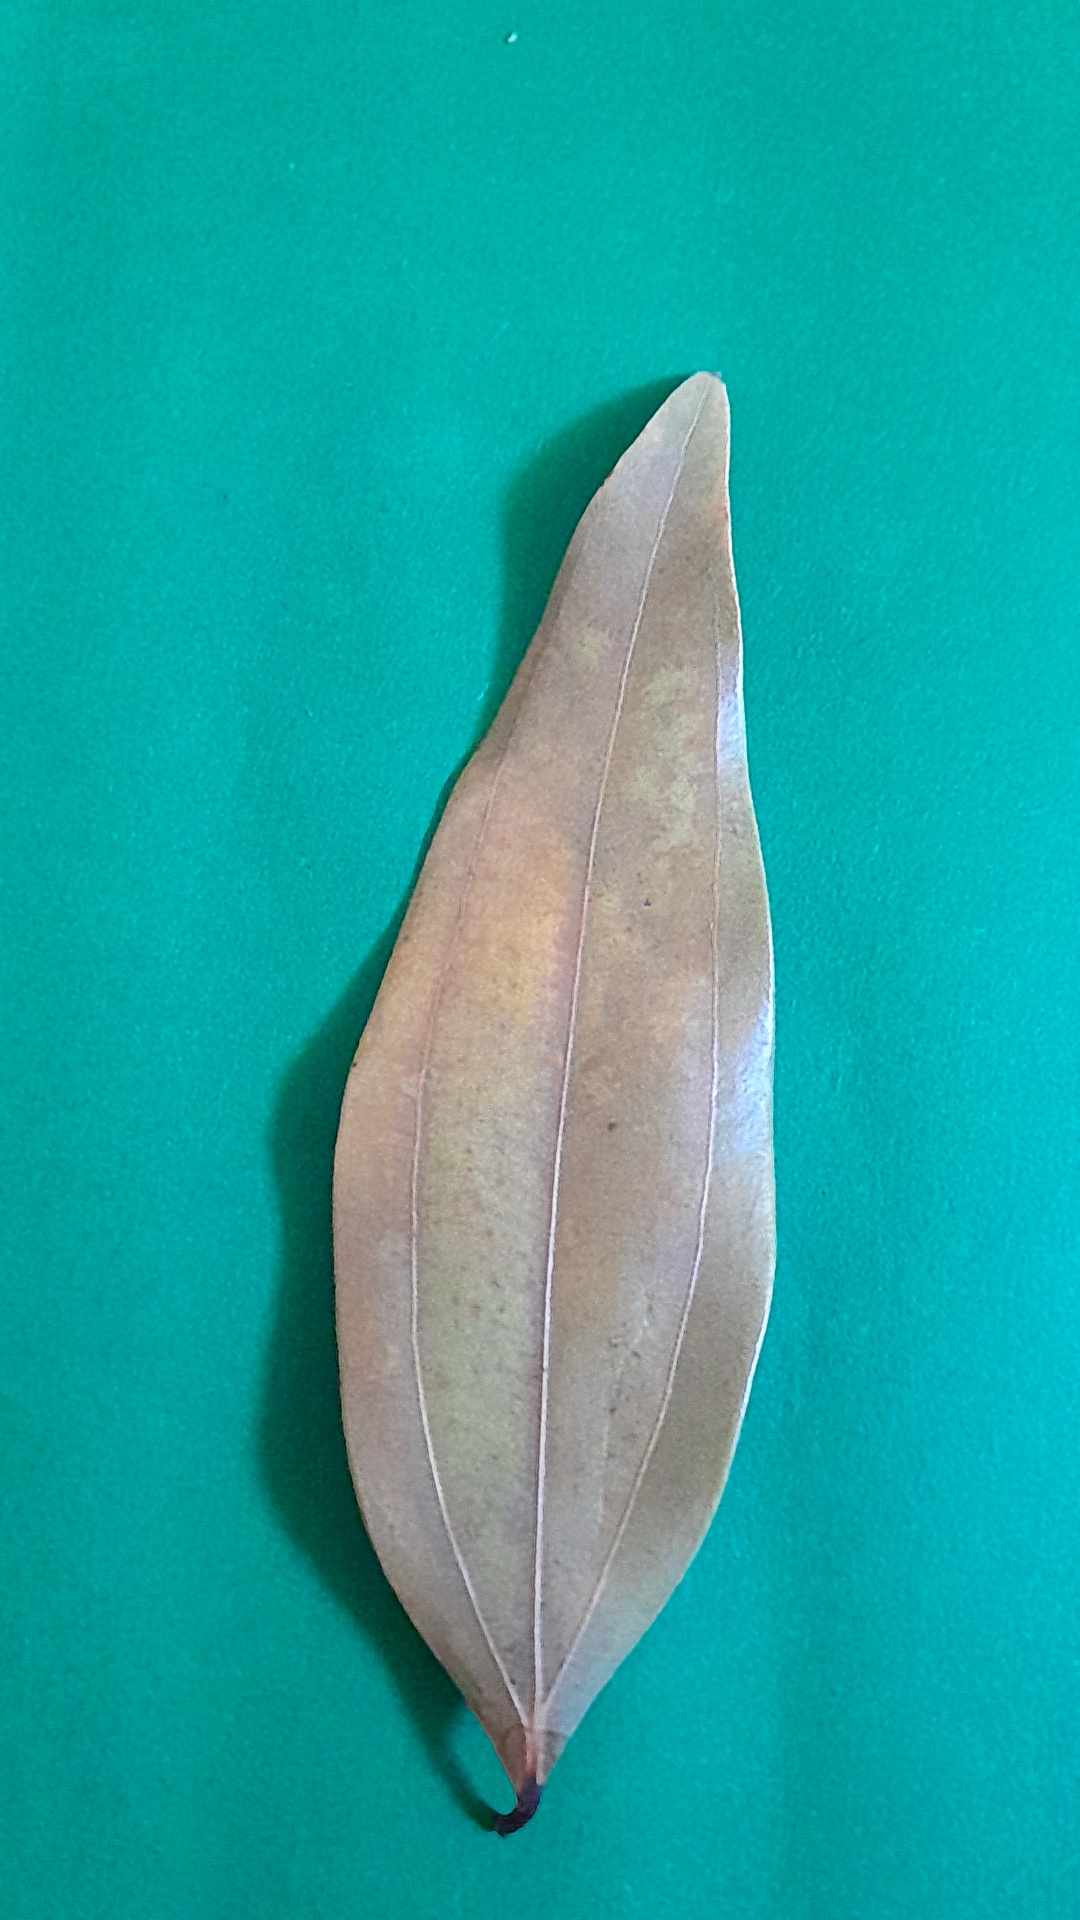
Label: Dry Leaf